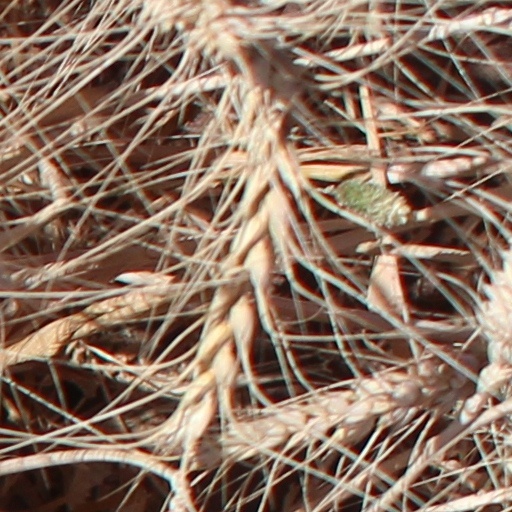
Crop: wheat